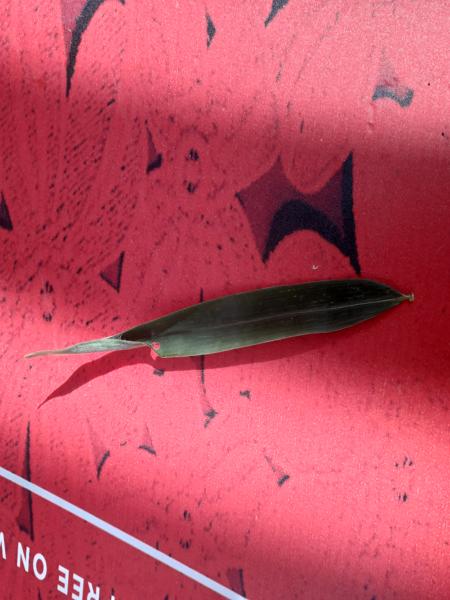
Plant: Bamboo